Flipp

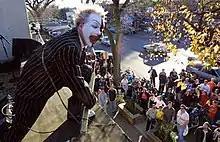
Brynn Arens, frontman and guitarist of Flipp

Flipp is an American rock band formed in Minneapolis, Minnesota in 1994, founded by singer/guitarist/producer Brynn Arens. They were signed to Hollywood Records and later Artemis Records, releasing 3 studio albums up until their dissolution in 2003. The band were known for their MTV presence in the 1990s as well as its theatrical live show which included cartoonish personas, face paint, smoking guitar amps, jet-packs, pillow feathers, cereal, pulling unsuspecting concert goers onstage to perform with the band, and other such stunts. As of 2016, the band have reunited and remain active to this day.